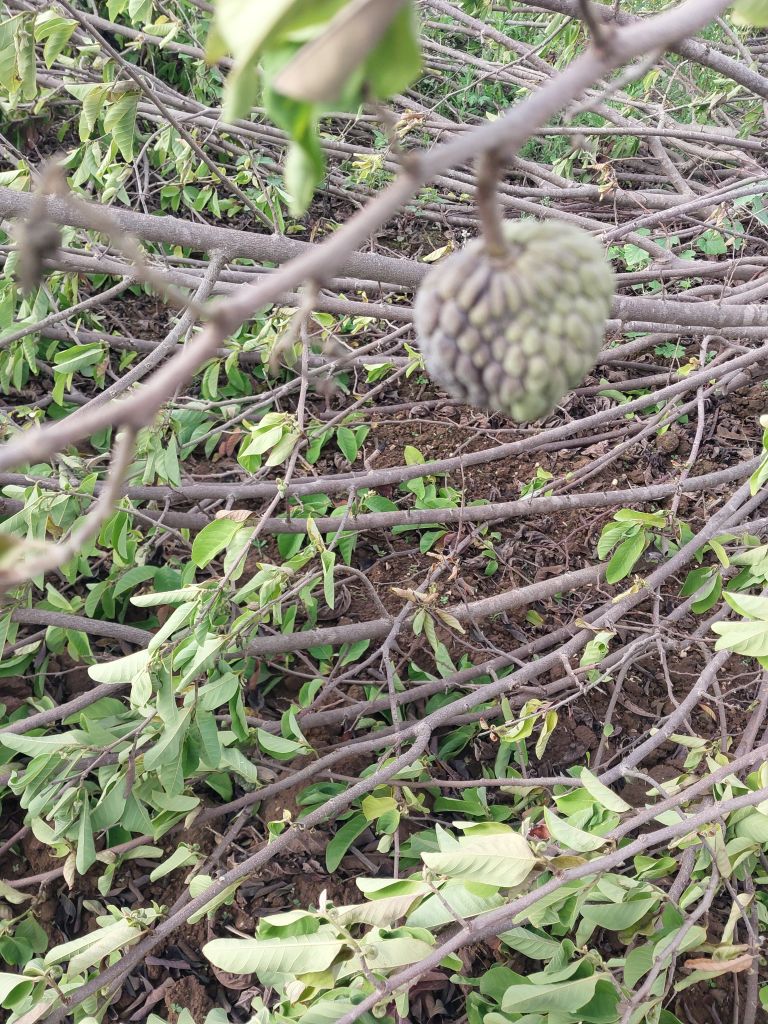
Disease label: Blank Canker